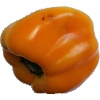
Label: yellow_pepper